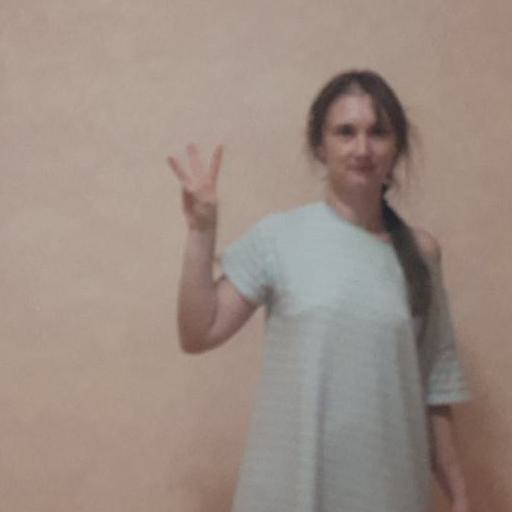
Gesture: three